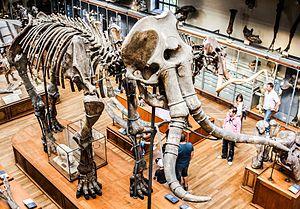
Ce spécimen de mammouth méridional (Mammuthus meridionalis) est connu comme étant l'«
Durfort-et-Saint-Martin-de-Sossenac est une commune française située dans le département du Gard en région Occitanie.
Le mammouth de Durfort, aussi connu comme « l'éléphant de Durfort », est un squelette complet de mammouth méridional découvert à un kilomètre du village de Durfort-et-Saint-Martin-de-Sossenac en 1869. Il est exposé à la galerie de Paléontologie du Muséum national d'histoire naturelle, à Paris.